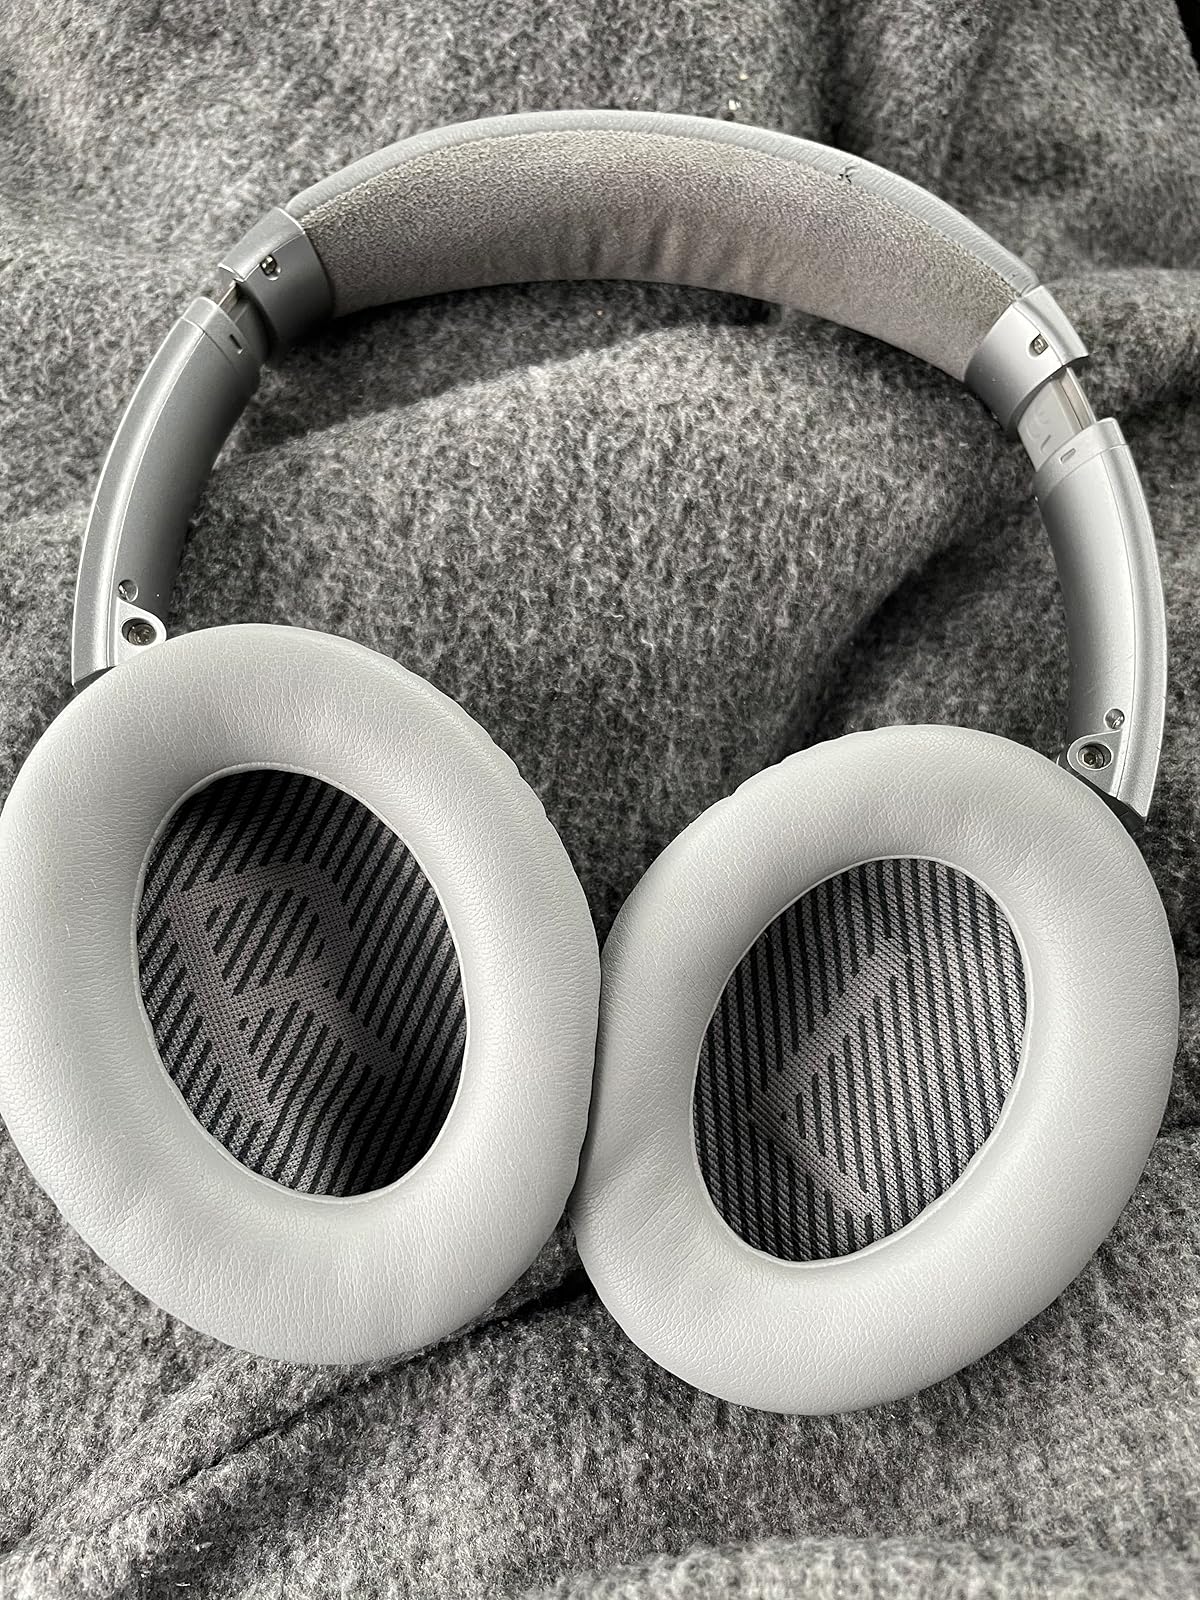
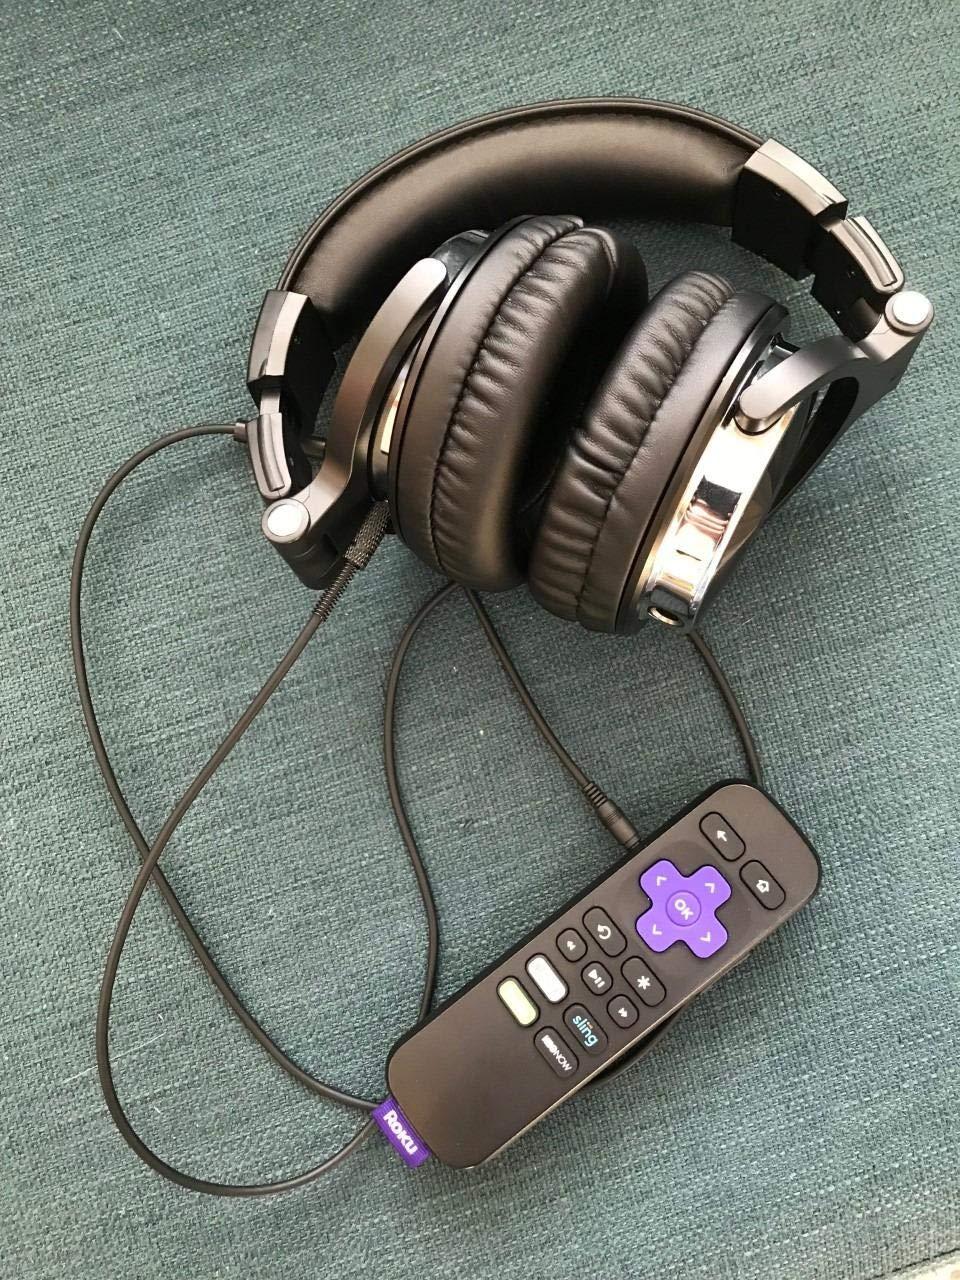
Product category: headphones
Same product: no